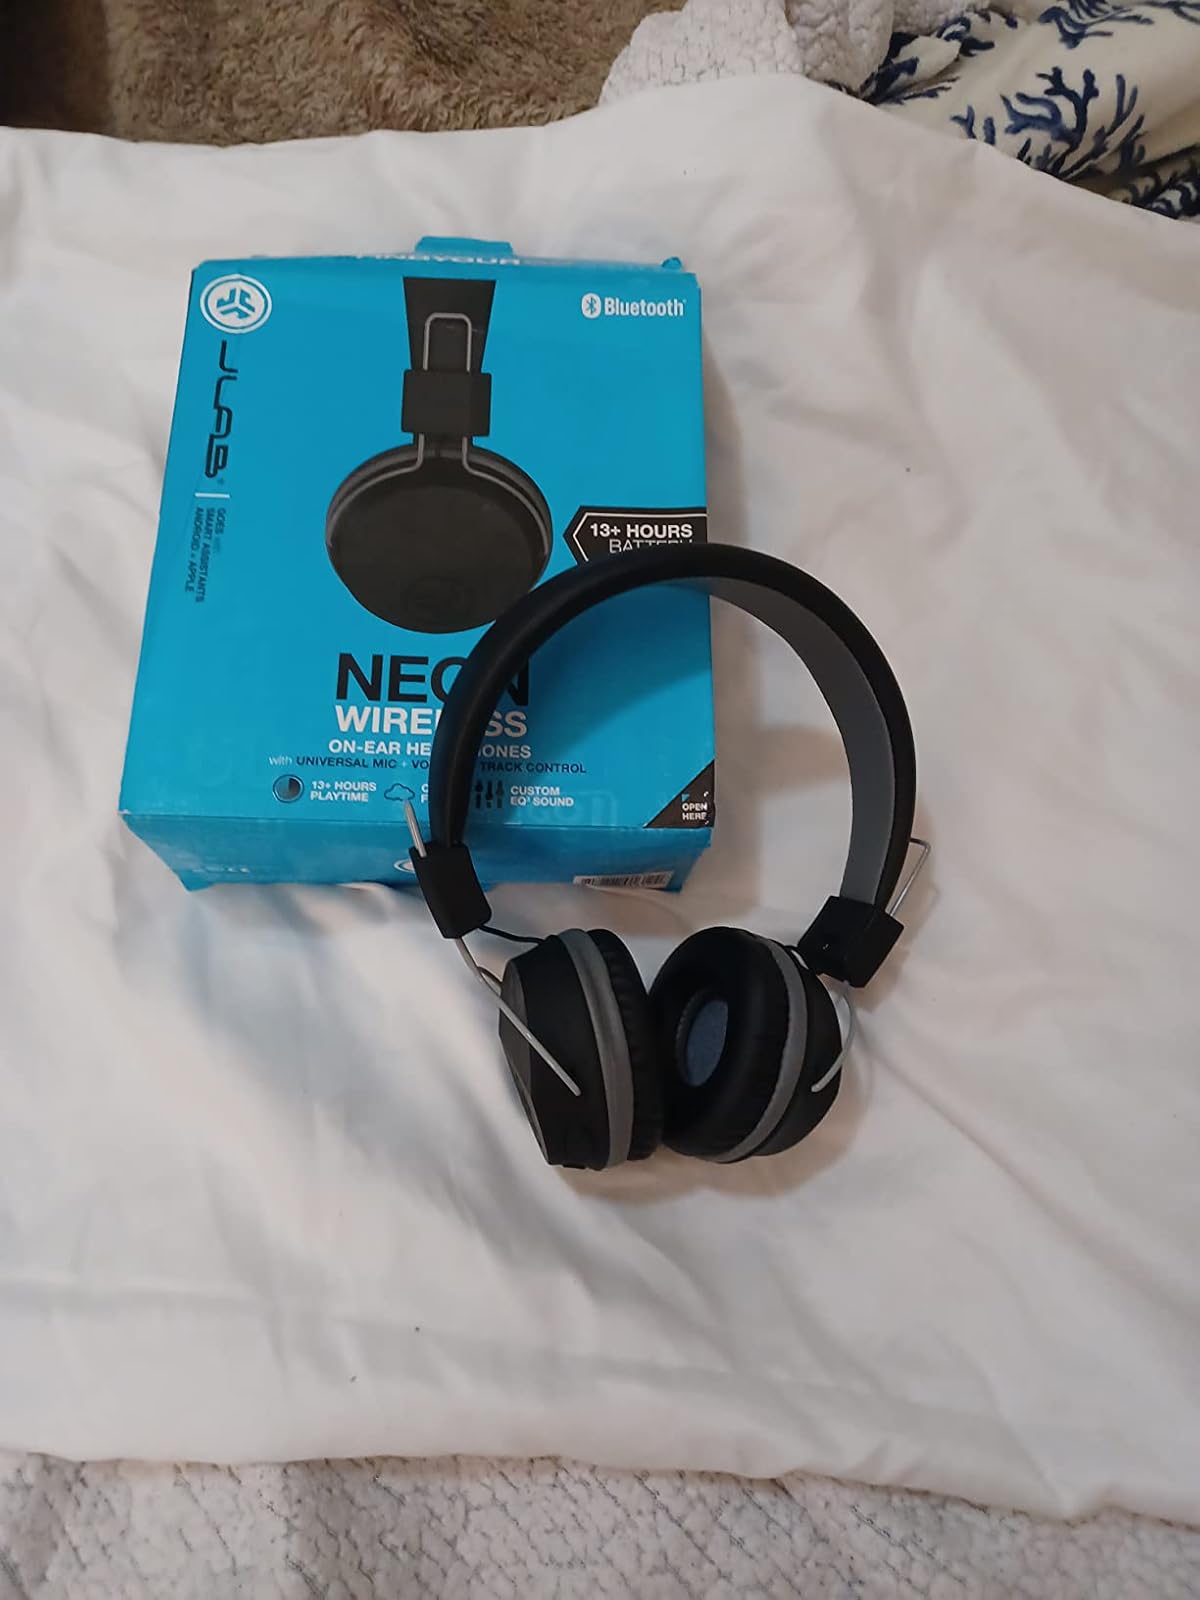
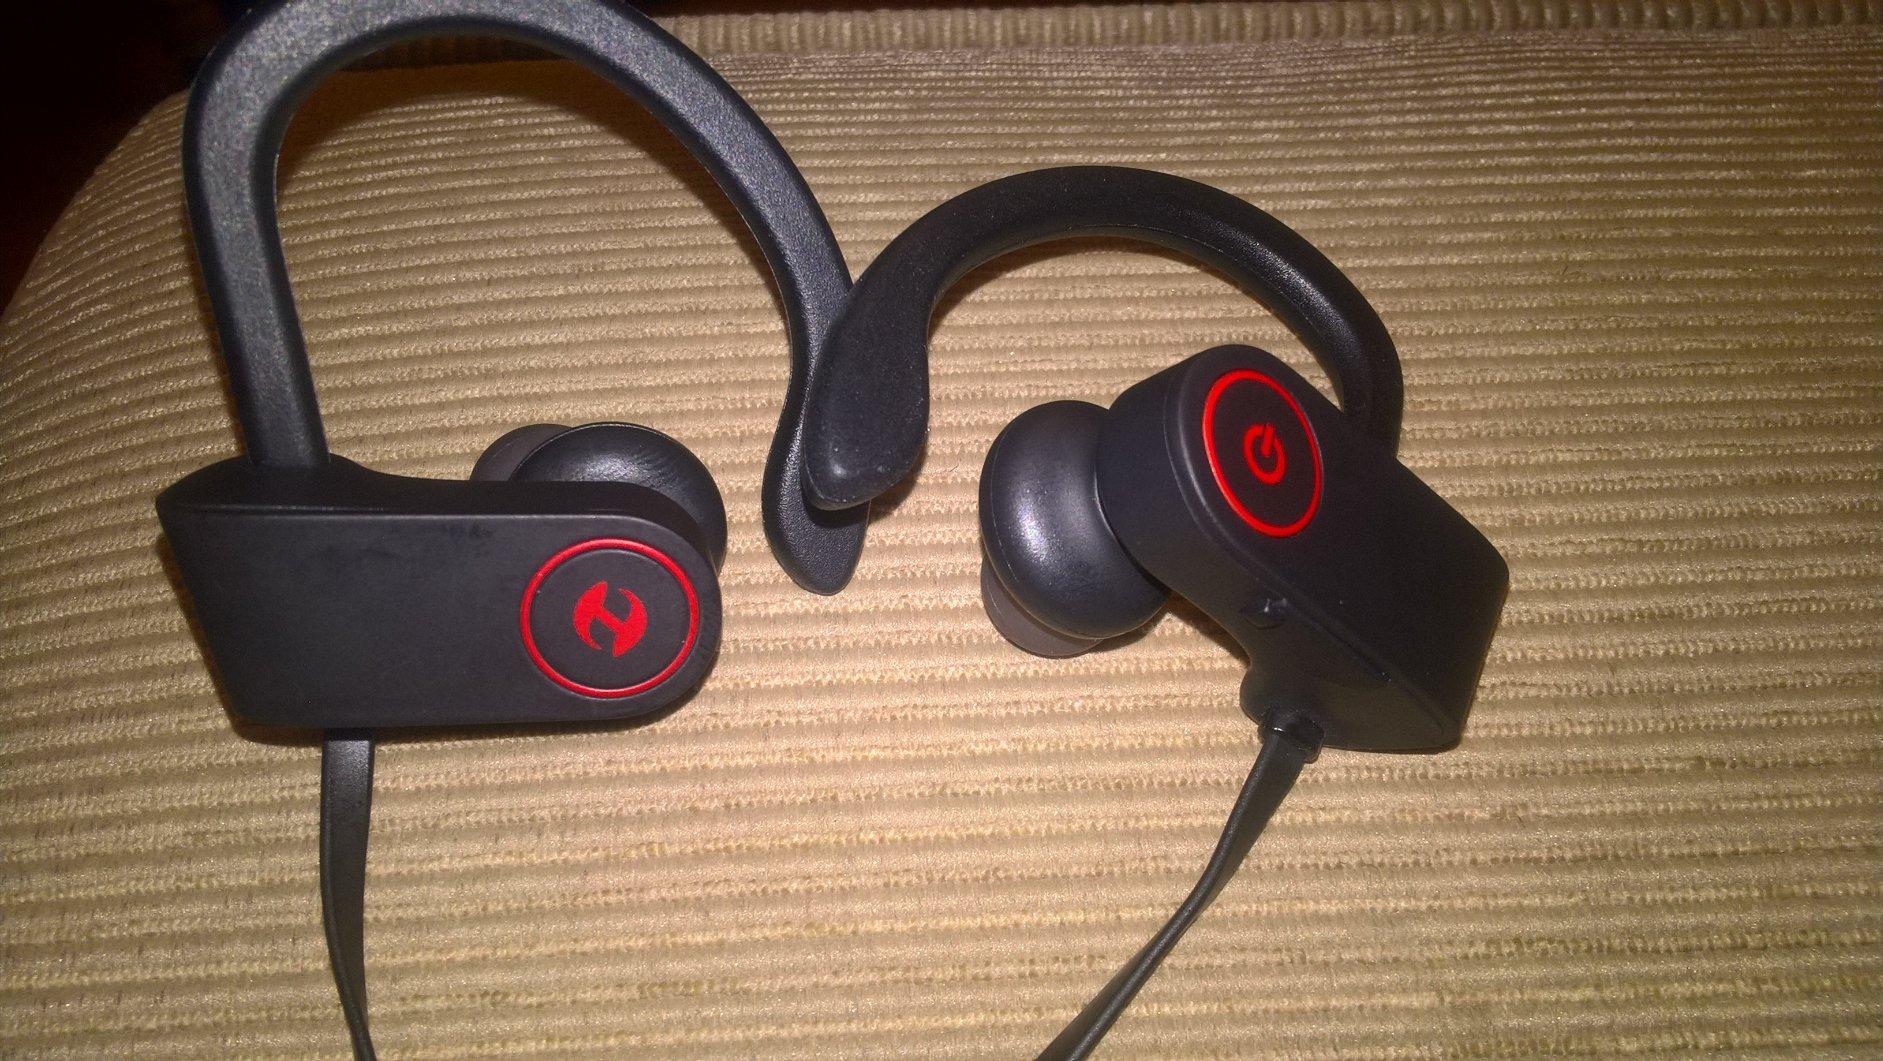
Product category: headphones
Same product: no